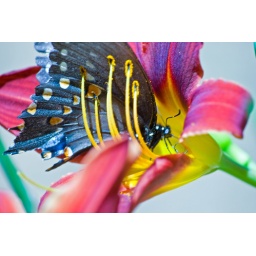
butterfly in tiger lily